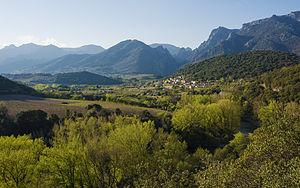
Le hameau de Tarassac dans la vallée de l'Orb. Commune de Mons, Hérault, France. Parc naturel régional du Haut-Languedoc.
Mons ou Mons-la-Trivalle est une commune française située dans le département de l'Hérault en région Occitanie. La commune se situe dans le canton d'Olargues.